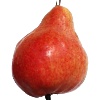
Label: red_pear